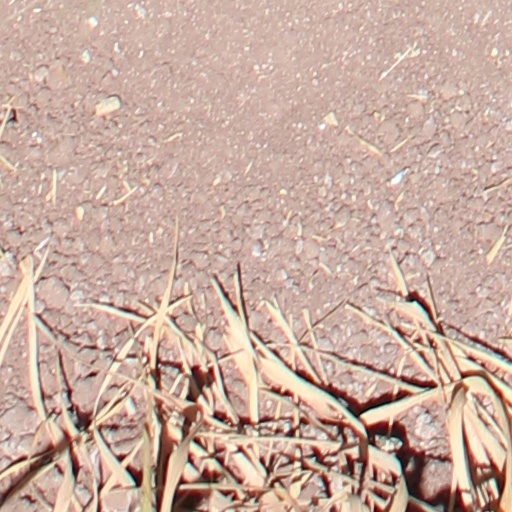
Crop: wheat